History of Porto Alegre

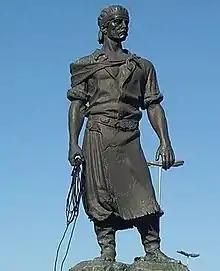
Antônio Caringi: "O Laçador", an idealized statue of the gaucho for which Paixão Cortes served as model in 1954. Inaugurated in 1958, today it is the symbol of the city, elected by popular vote.

This period was marked by the consolidation of a cultural movement that had repercussions much later: the redemption in the urban environment of the rural roots and traditions that had by then become a laughingstock for the city's inhabitants, due to the emphatic official promotion of the ideals of progress and modernity in the previous decades, which had internationalized and massively urbanized the local culture. The gaucho traditionalism was born in Porto Alegre, today institutionalized in the Gaucho Traditionalist Movement. Barbosa Lessa and Paixão Cortes appeared as leading figures in this process, starting a series of anthropological researches when this science was barely recognized in the state. Their search, however, was in its origin more linked to a desire for historical reconstruction than to interpretation. On April 24, 1948, those folklorists, together with a group of young students, had founded the first Center of Gaucho Tradition in the city, CTG 35. There, they drank mate and imitated the cowboy habits, such as the "charla" (conversation) that the cowboys entertained in the sheds of the "estancias". Barbosa Lessa recalls that... had no great pretension to revolutionize the world, although we did not agree with that type of civilization that was imposed on us in every way (...) we did not intend to write about the gaucho or the barn: from the first moment, we embodied in ourselves the figure of the gaucho, dressing and speaking in the gaucho fashion, and we felt owners of the world when we gathered on Saturday afternoons around the open fire.Since then, the traditionalist movement slowly gained visibility, with the capital as its irradiating center, and became a true lifestyle for many people in the urban centers. In the 1960s, articles and lectures on the subject appeared, and also the figure of Teixeirinha, a phenomenon of popularity. From the 1970s on, several gaucho music festivals began to be organized throughout the state, which gave space to politically engaged expressions that led to an integration between regionalisms from various countries of the Southern Cone, whose histories had many points of contact. From the 1980s on, the pace of this process accelerated enormously, to the point of gaining support from the official culture, attracting sympathizers from other ethnic and cultural origins, such as Germans and Italians, and inspiring the creation of hundreds of CTGs across state borders, even abroad.